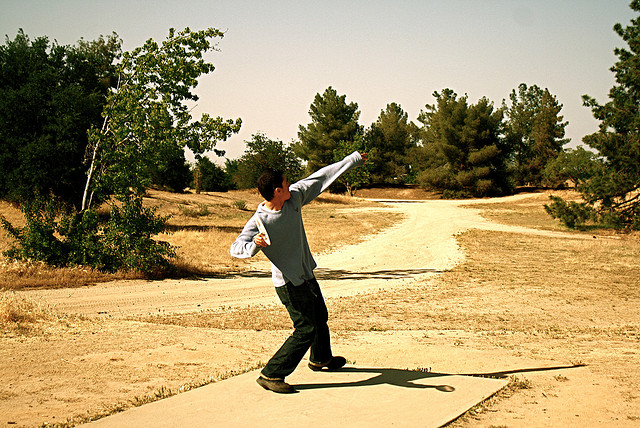
user: Given an image and a question. Answer the question in a short answer. Question: Even though the sky is grey we know the sun is out because of what item that we can see on the concrete? Short Answer:
assistant: shadow